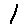
Label: 1